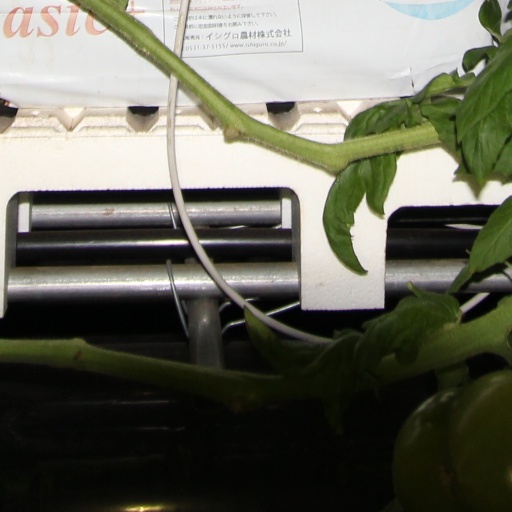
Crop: tomato